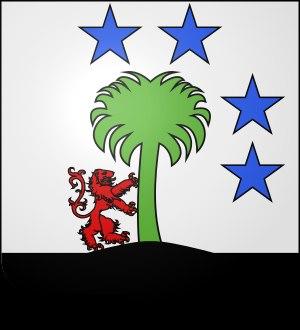
André Pieyre de Mandiargues est un écrivain surréaliste français, né le 14 mars 1909 à Paris où il est mort le 13 décembre 1991. Son œuvre comprend des poèmes, des contes et des romans, des essais, des pièces de théâtre, ainsi que des traductions. Il fut également un grand collectionneur de pornographie.